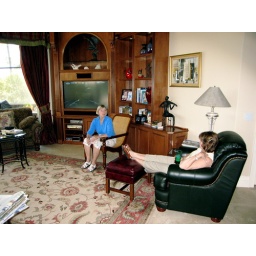
Susie and Tisch in the home theater room in her new house